Delaval

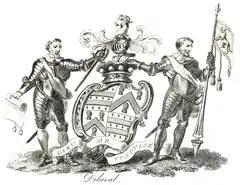
Coat of arms of Baron Delaval

The Delaval family is an aristocratic family in Northumberland, England, from the 11th century to the 19th century. Their main estate was the manor of Seaton Delaval. The 18th century Delavals are noteworthy for their colourful lifestyle, for the magnificent Seaton Delaval Hall and for the development of the little seaport of Seaton Sluice and a coal mine at Old Hartley.